Financial services

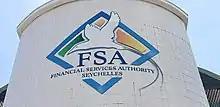
Seychelles Financial Services Authority logo on building

The term "financial services" became more prevalent in the United States partly as a result of the GrammLeachBliley Act of the late 1990s, which enabled different types of companies operating in the U.S. financial services industry at that time to merge.